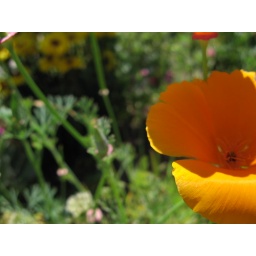
In a flower bed at the train depot at Roaring Camp Railroads near Santa Cruz, CA.